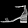
Label: Sandal